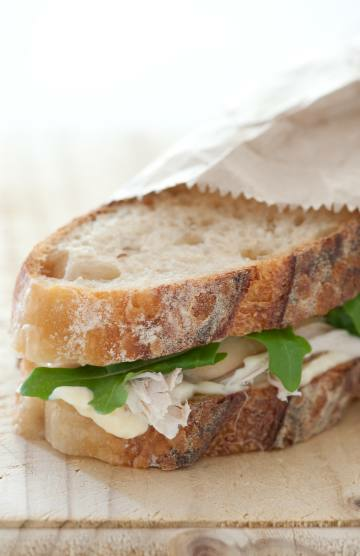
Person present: No